Ross Ulbricht

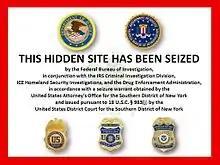
Image placed on Silk Road after seizure by the FBI

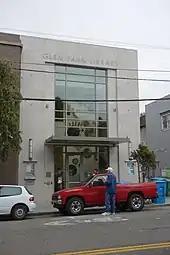
The Glen Park branch of the San Francisco Public Library, where Ulbricht was arrested by the Federal Bureau of Investigation

Law enforcement broke Silk Road's cover in a number of ways. A drug agency investigator infiltrated the site and became an admin, gaining inside information about the site operations. He found Ulbricht's chats showed Pacific time, narrowing down his likely location. Law enforcement seized a Silk Road server in Iceland. Ulbricht was connected to "Dread Pirate Roberts" by Gary Alford, an Internal Revenue Service investigator working with the Drug Enforcement Administration on the Silk Road case, in mid-2013. The connection was made by linking the username "altoid", used during Silk Road's early days to announce the website, and a forum post in which Ulbricht, posting under the nickname "altoid", asked for programming help and gave his email address, which contained his full name. On October 1, 2013, the FBI arrested Ulbricht at the Glen Park branch of the San Francisco Public Library and accused him of being the "mastermind" behind the site.